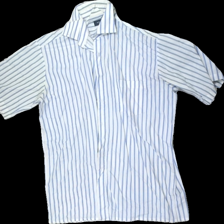
View: front
Type: Shirt
Category: Men
Brand: Atlant (Dressman)
Colors: White, Blue
Material: 73% polyester, 27% cotton
Pattern: Striped
Cut: Regular, Cropped
Size: M
Season: All
Stains: Minor
Damage: Stains
Damage location: middle center
Damage 2: Stains
Damage 2 location: bottom right
Price range: <50
Recommended usage: Export
Description: Striped shirt for men with cropped sleeves